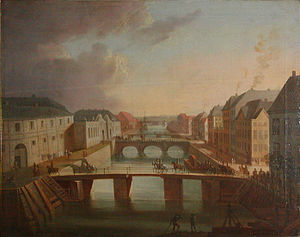
Der er et yndigt land / Tekst / De mindre kendte strofer
København: "Til bedre By ei Havet kom".
"""Der er et yndigt land"" er den ene af Danmarks to nationalsange.